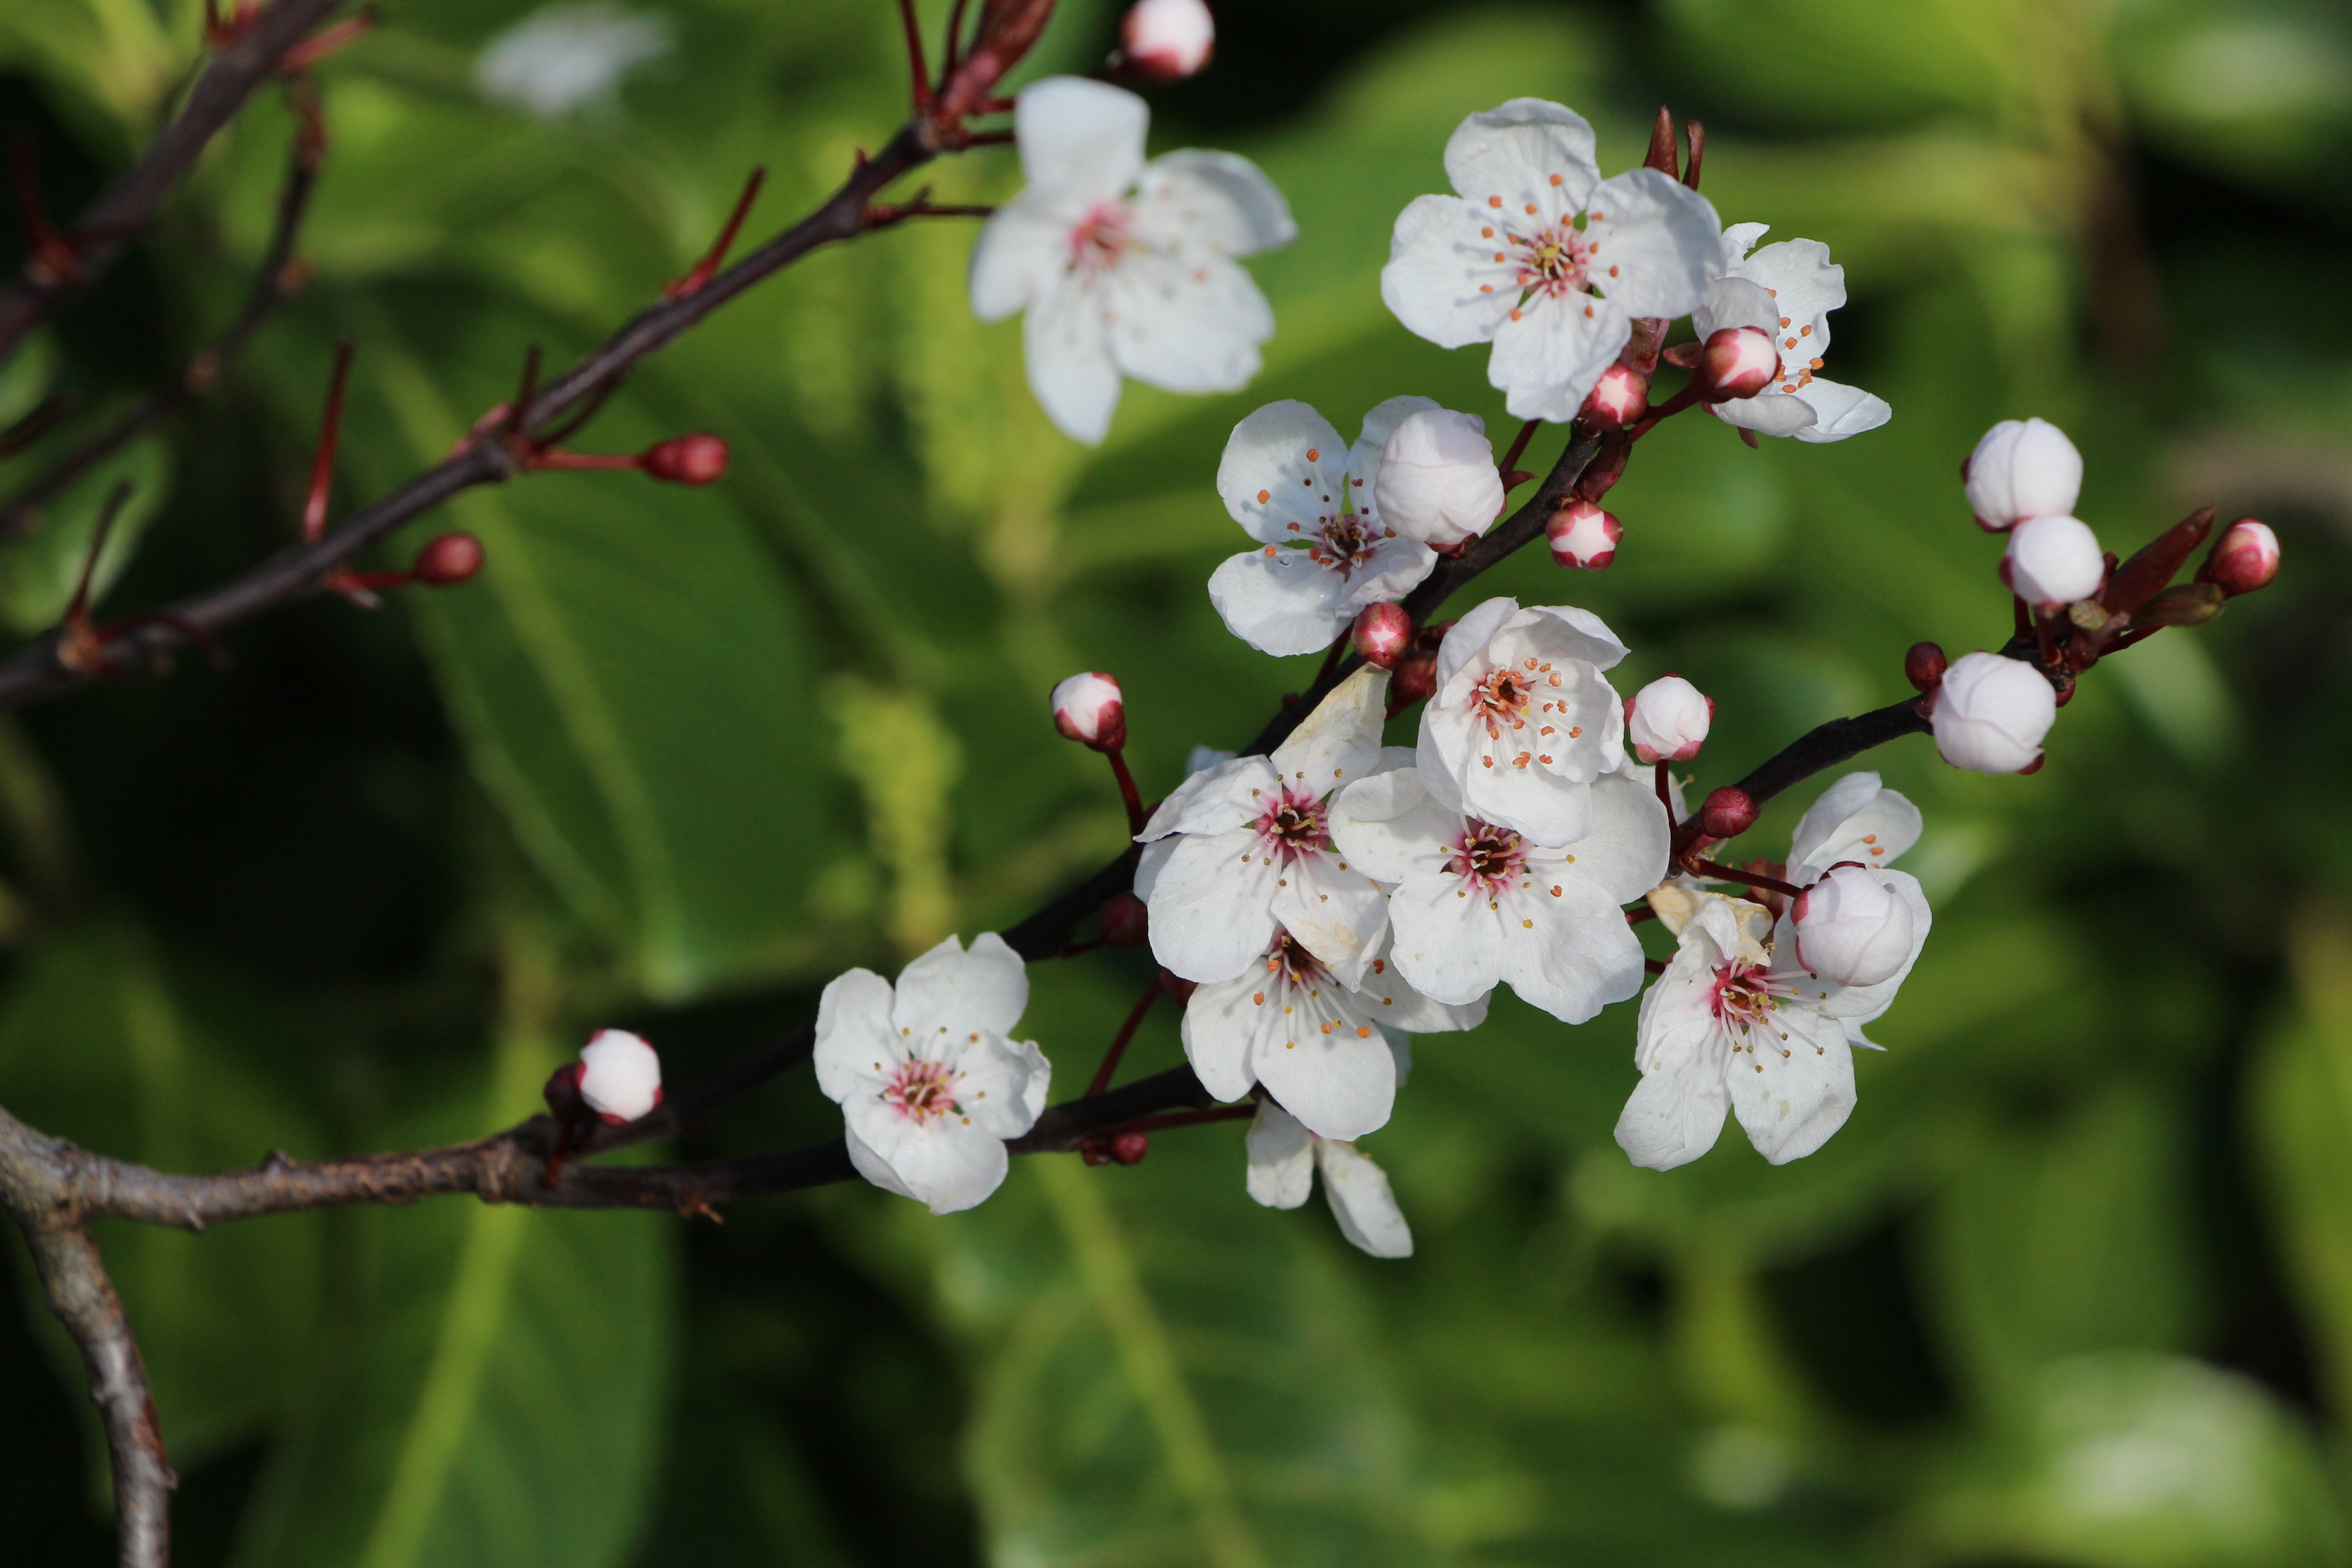
apple, nature, branch, blossom, plant, berry, flower, food, spring, produce, botany, flora, twig, wildflower, shrub, bud, macro photography, flowering plant, clsoe up, land plant